Arthur Magenis

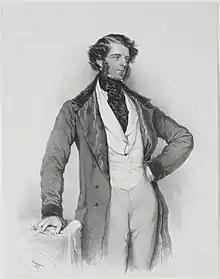
Arthur C. Magenis by Josef Kriehuber

Sir Arthur Charles Magenis ( – 14 February 1867) was an Anglo-Irish diplomat who served as British Ambassador to the Kingdom of Portugal, the Kingdom of Sweden and Norway, Switzerland, and the Kingdom of Württemberg.